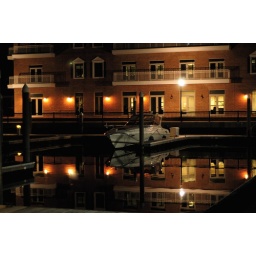
A solitary boat docked in Pensacola Florida. The water was quite calm.